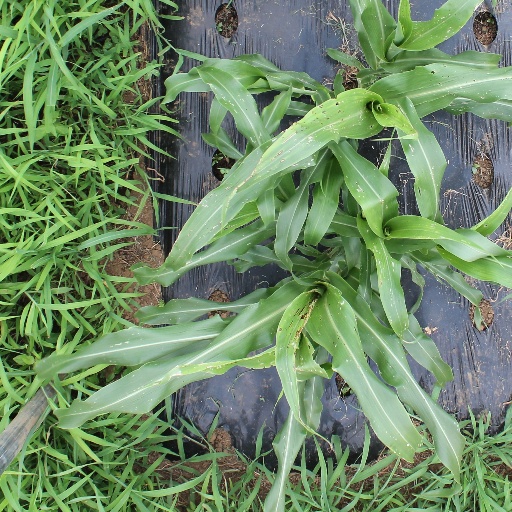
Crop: sorghum